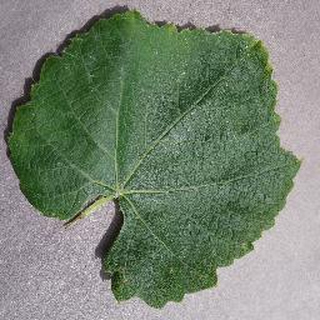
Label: healthy_grape